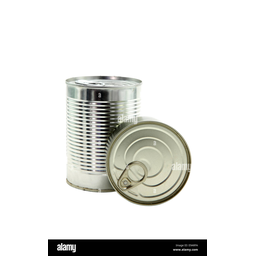
Label: metal